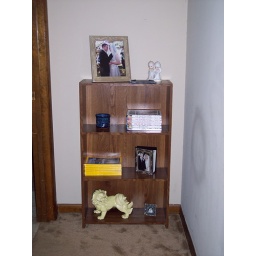
our new book shelf it is at the end of the hallway back by Josh's room